Vigyan Ashram

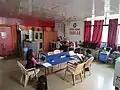
Inside of Vigyan Ashram's Fab Lab

Diploma in Basic Rural Technology is a one-year residential diploma course offered at Vigyan Ashram. This course is recognized by the National Institute of Open Schooling.